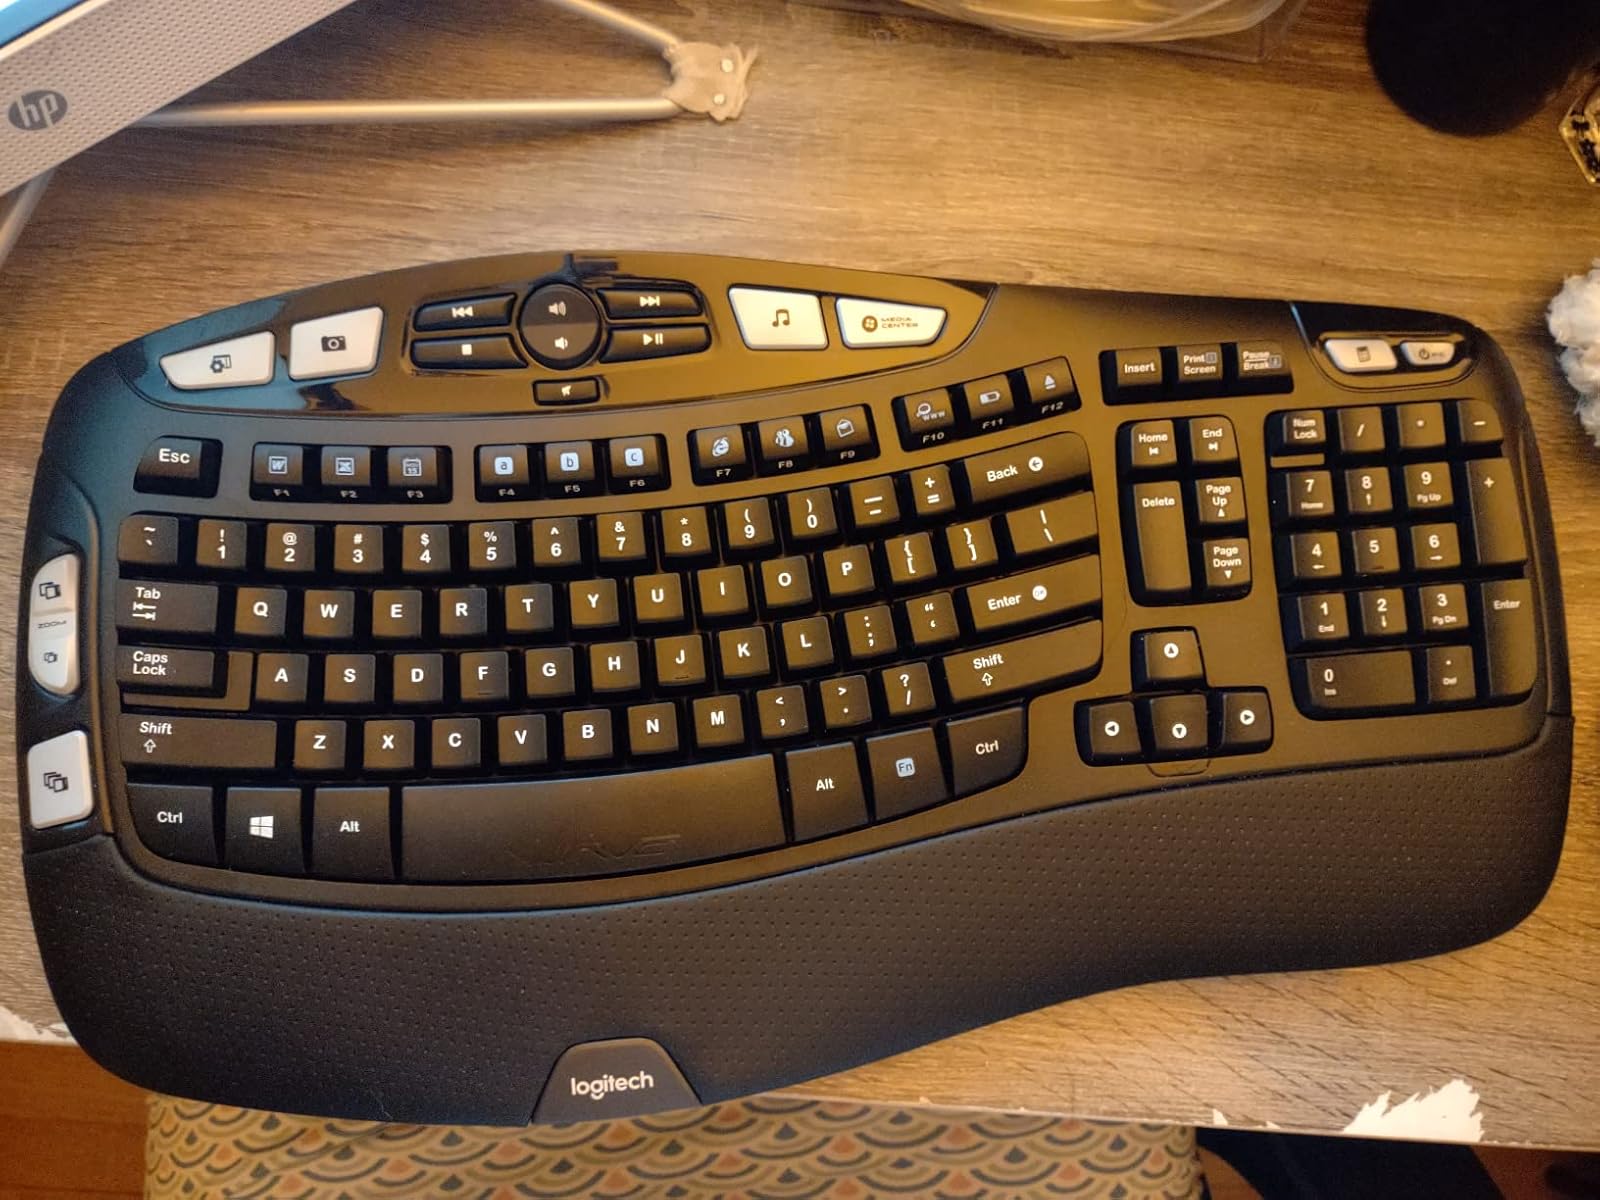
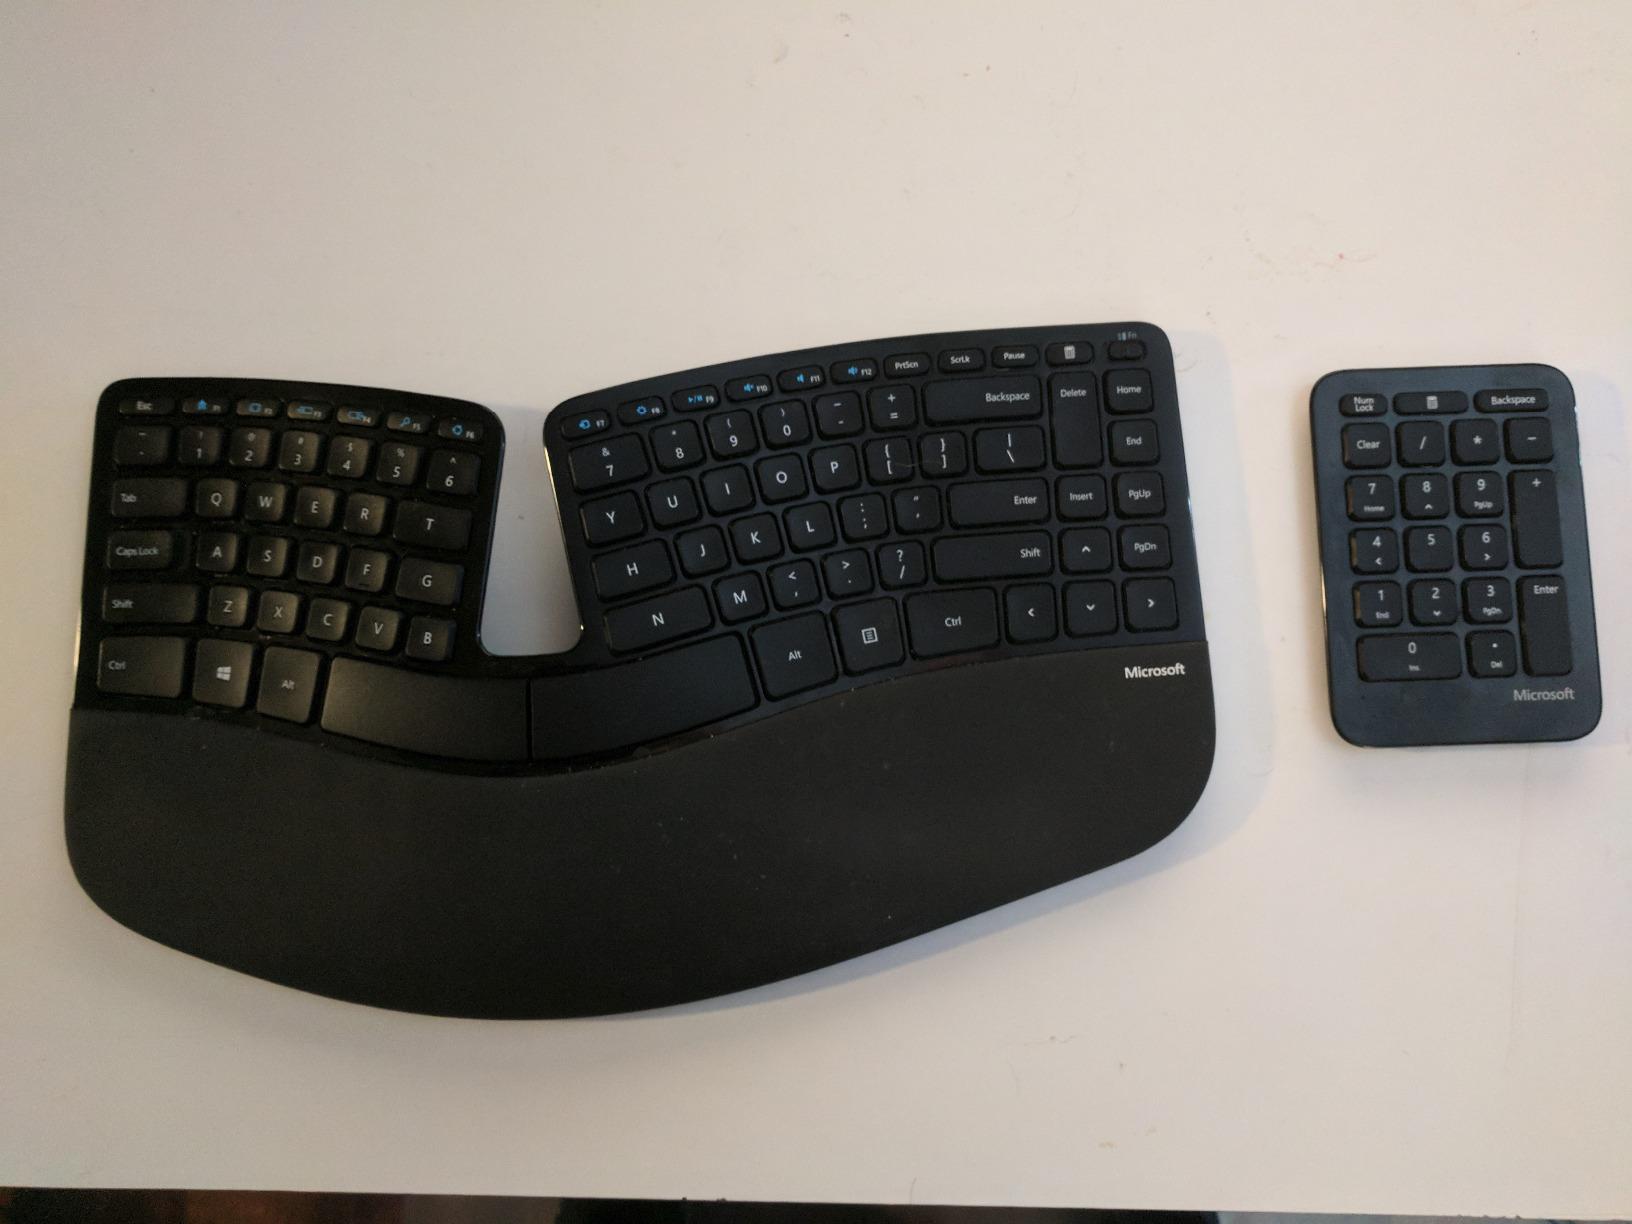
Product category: keyboard
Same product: no